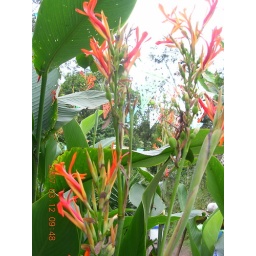
These are the flowers of the bannana plant located at the outdoor restaurant near Texolo falls, Veracruz.